Paul of Greece

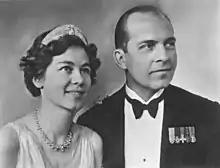
Paul ("right") and Frederica ("left") first met in 1927.

Despite his growing distance from his brother, Paul was bearing the responsibility of providing an heir to the Greek throne. Greece followed Semi-Salic law, meaning that if Paul were not to have a child, the throne would pass after him to an uncle, such as Prince George, Prince Nicholas, Prince Andrew or Prince Christopher, however, all of which had accumulated bad reputations in Greece. The next option was for the throne to pass to one of Paul's cousins, such as Prince Peter or Prince Philip, however, both had become unaffiliated from Greece during their exiles and would later renounce their rights to the throne. Paul attempted to use his interests in tennis and archeology to appeal to younger girls.